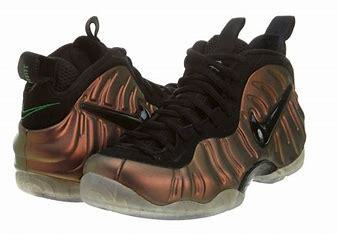
Brand: Nike
Model: Air Foamposite Pro